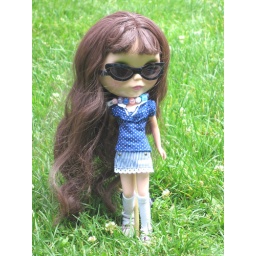
Candie standing in the grass ...